Ali Sadpara

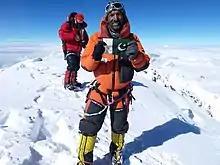

In 2006, Sadpara climbed his first eight-thousander, Gasherbrum II, located in the Karakoram range.